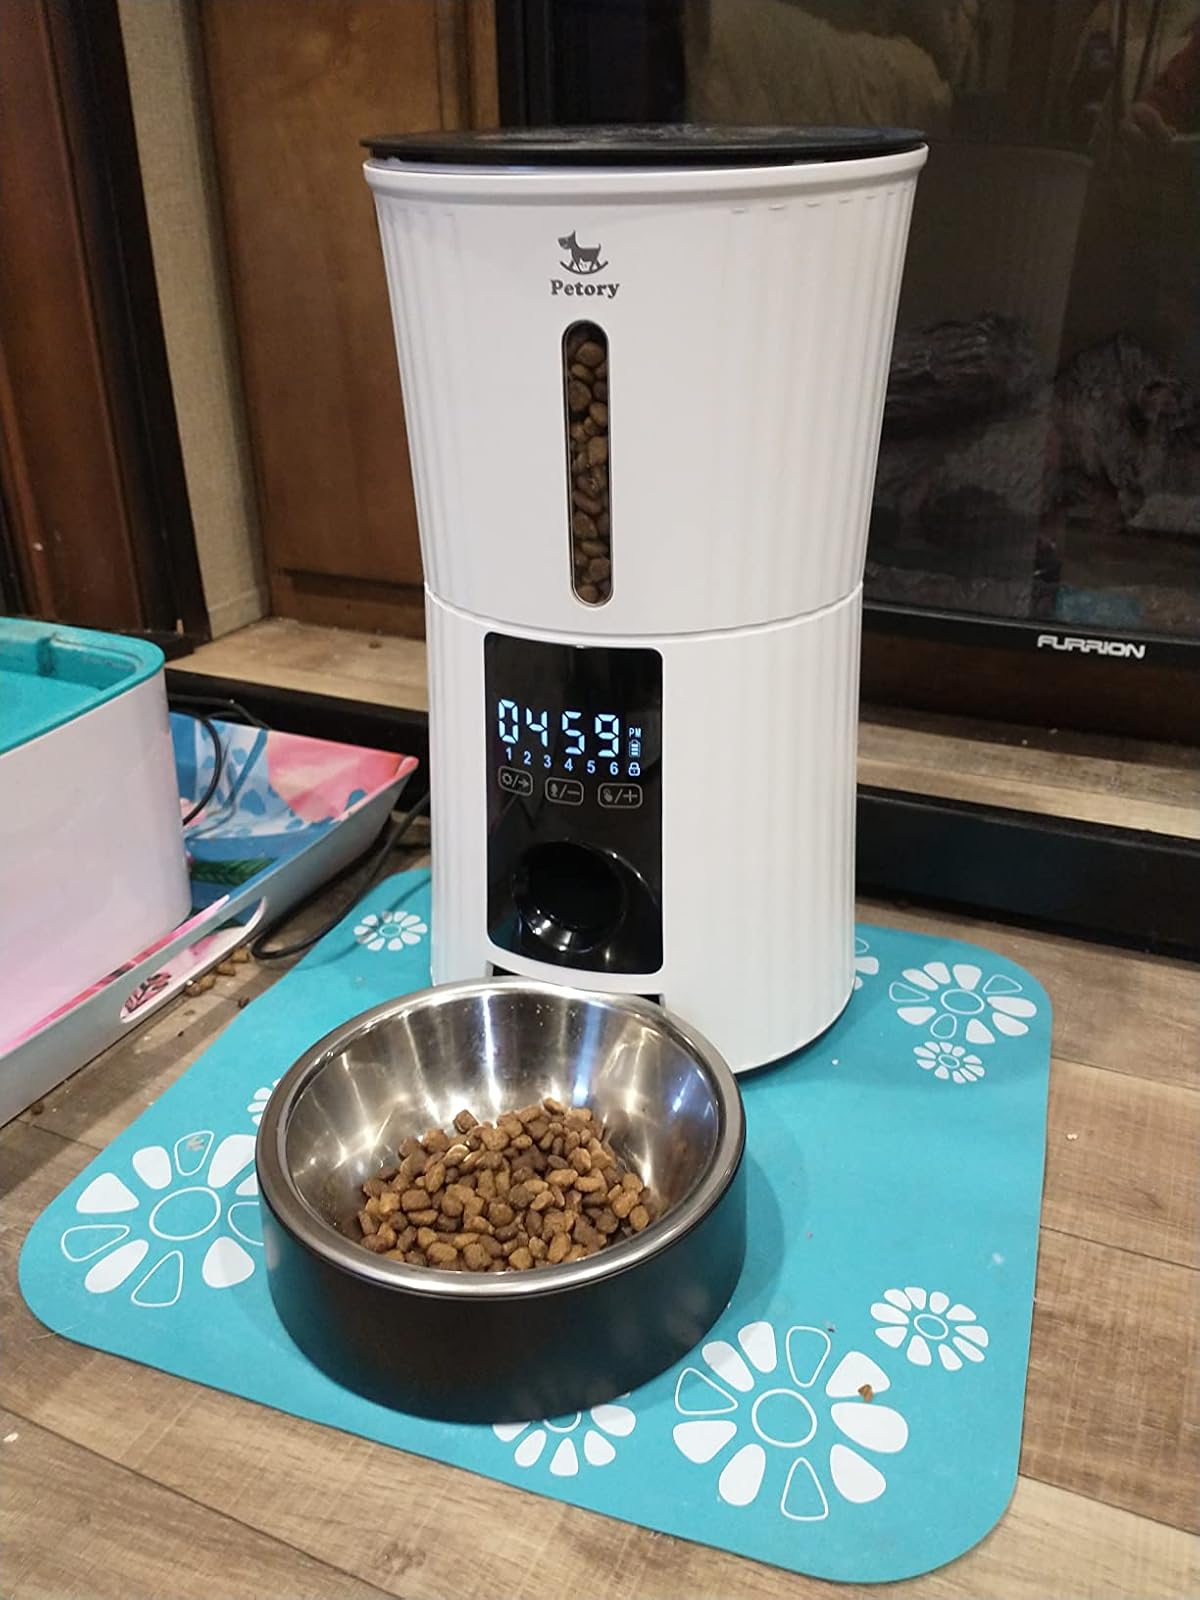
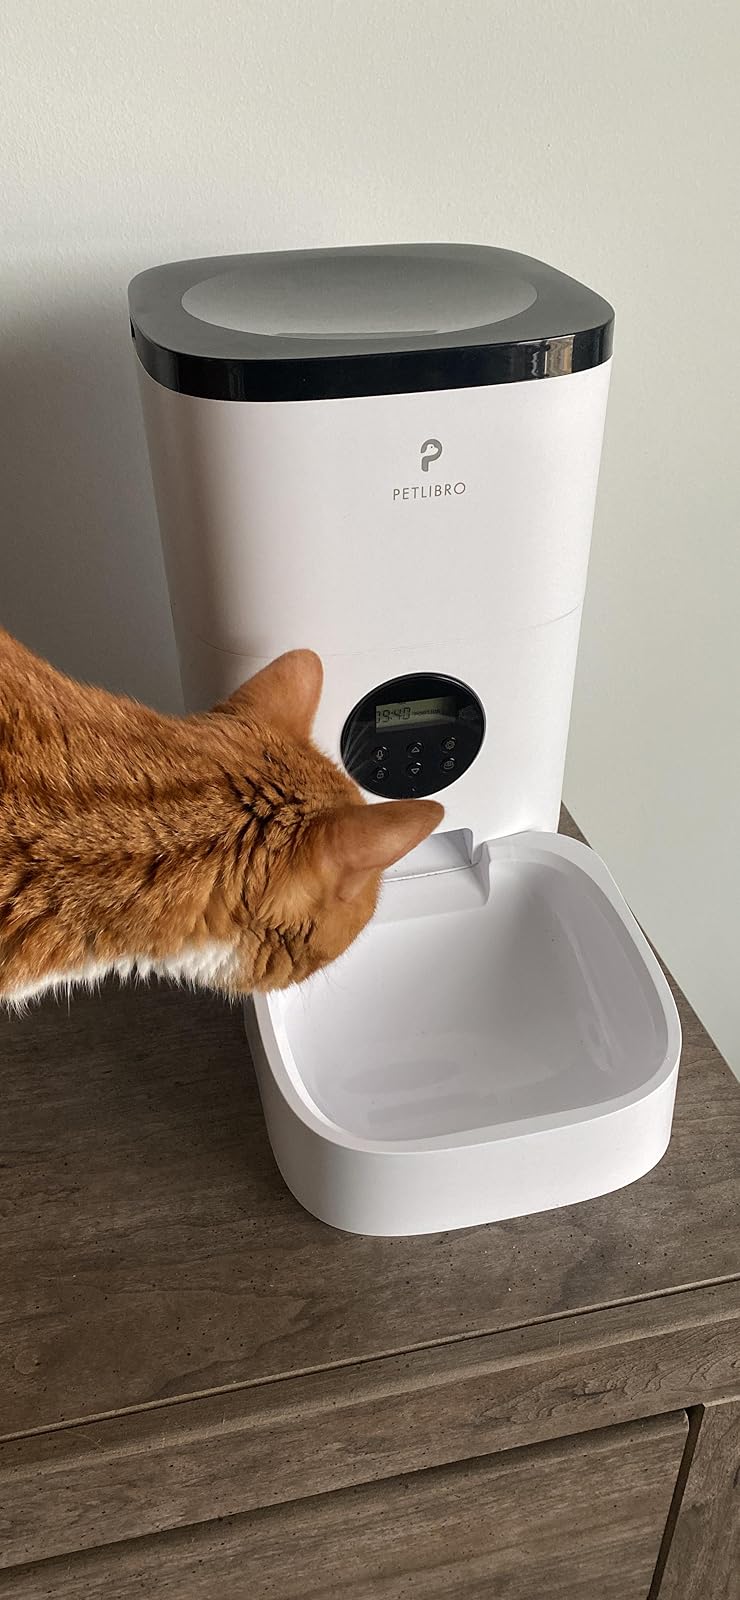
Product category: items_feeder
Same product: no